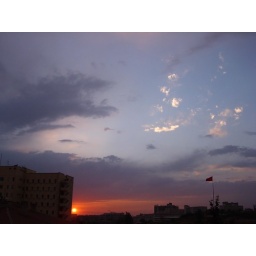
good by blue sky